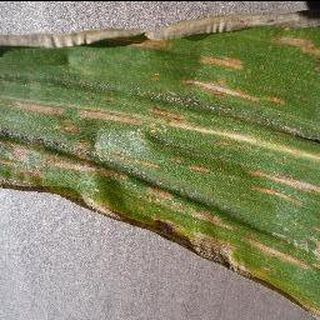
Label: corn_cercospora_leaf_spot